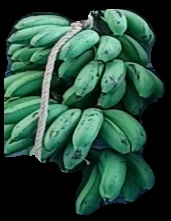
Variety: rasbale
Grade: grade2